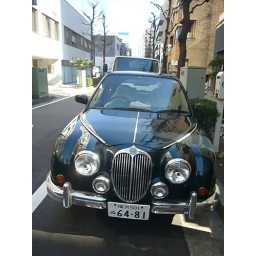
cute car in yokohama